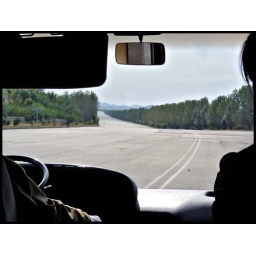
Six lanes in each direction and not a car in sight. The road leading south from Pyongyang, North Korea.